Guadeloupe

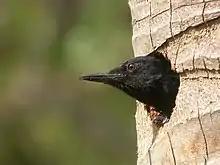
The Guadeloupe woodpecker is endemic to the islands.

With fertile volcanic soils, heavy rainfall and a warm climate, vegetation on Basse-Terre is lush. Most of the island's forests are on Basse-Terre, containing such species as mahogany, ironwood and chestnut trees. Mangrove swamps line the Salée River. Much of the forest on Grande-Terre has been cleared, with only a few small patches remaining.